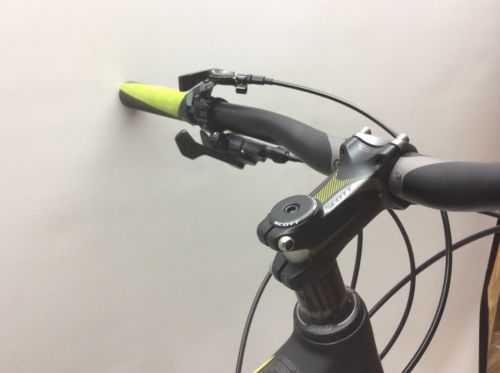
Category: bicycle